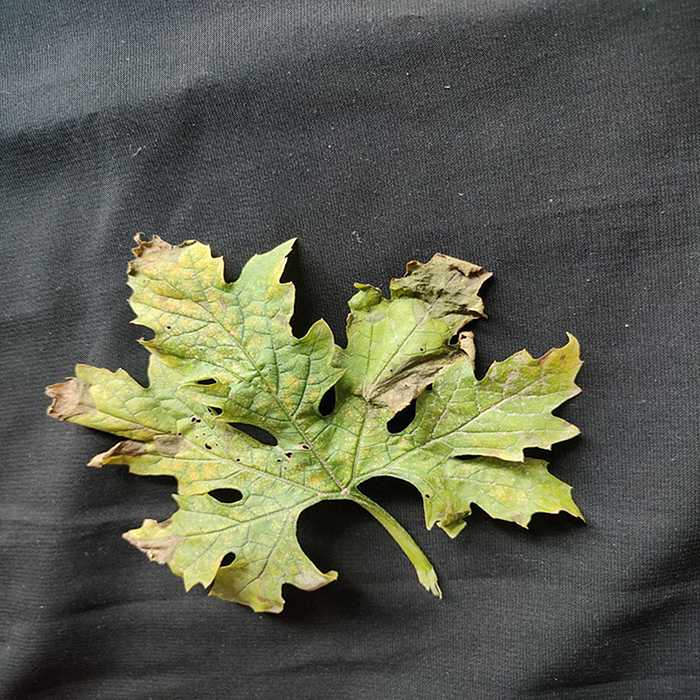
Plant: Bitter Gourd
Label: Fusarium wilt